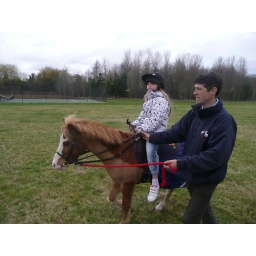
It was cuddly animals galore during a petting zoo and pony day at The Lakes by yoo